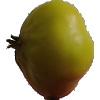
Label: Apple Red Yellow 2